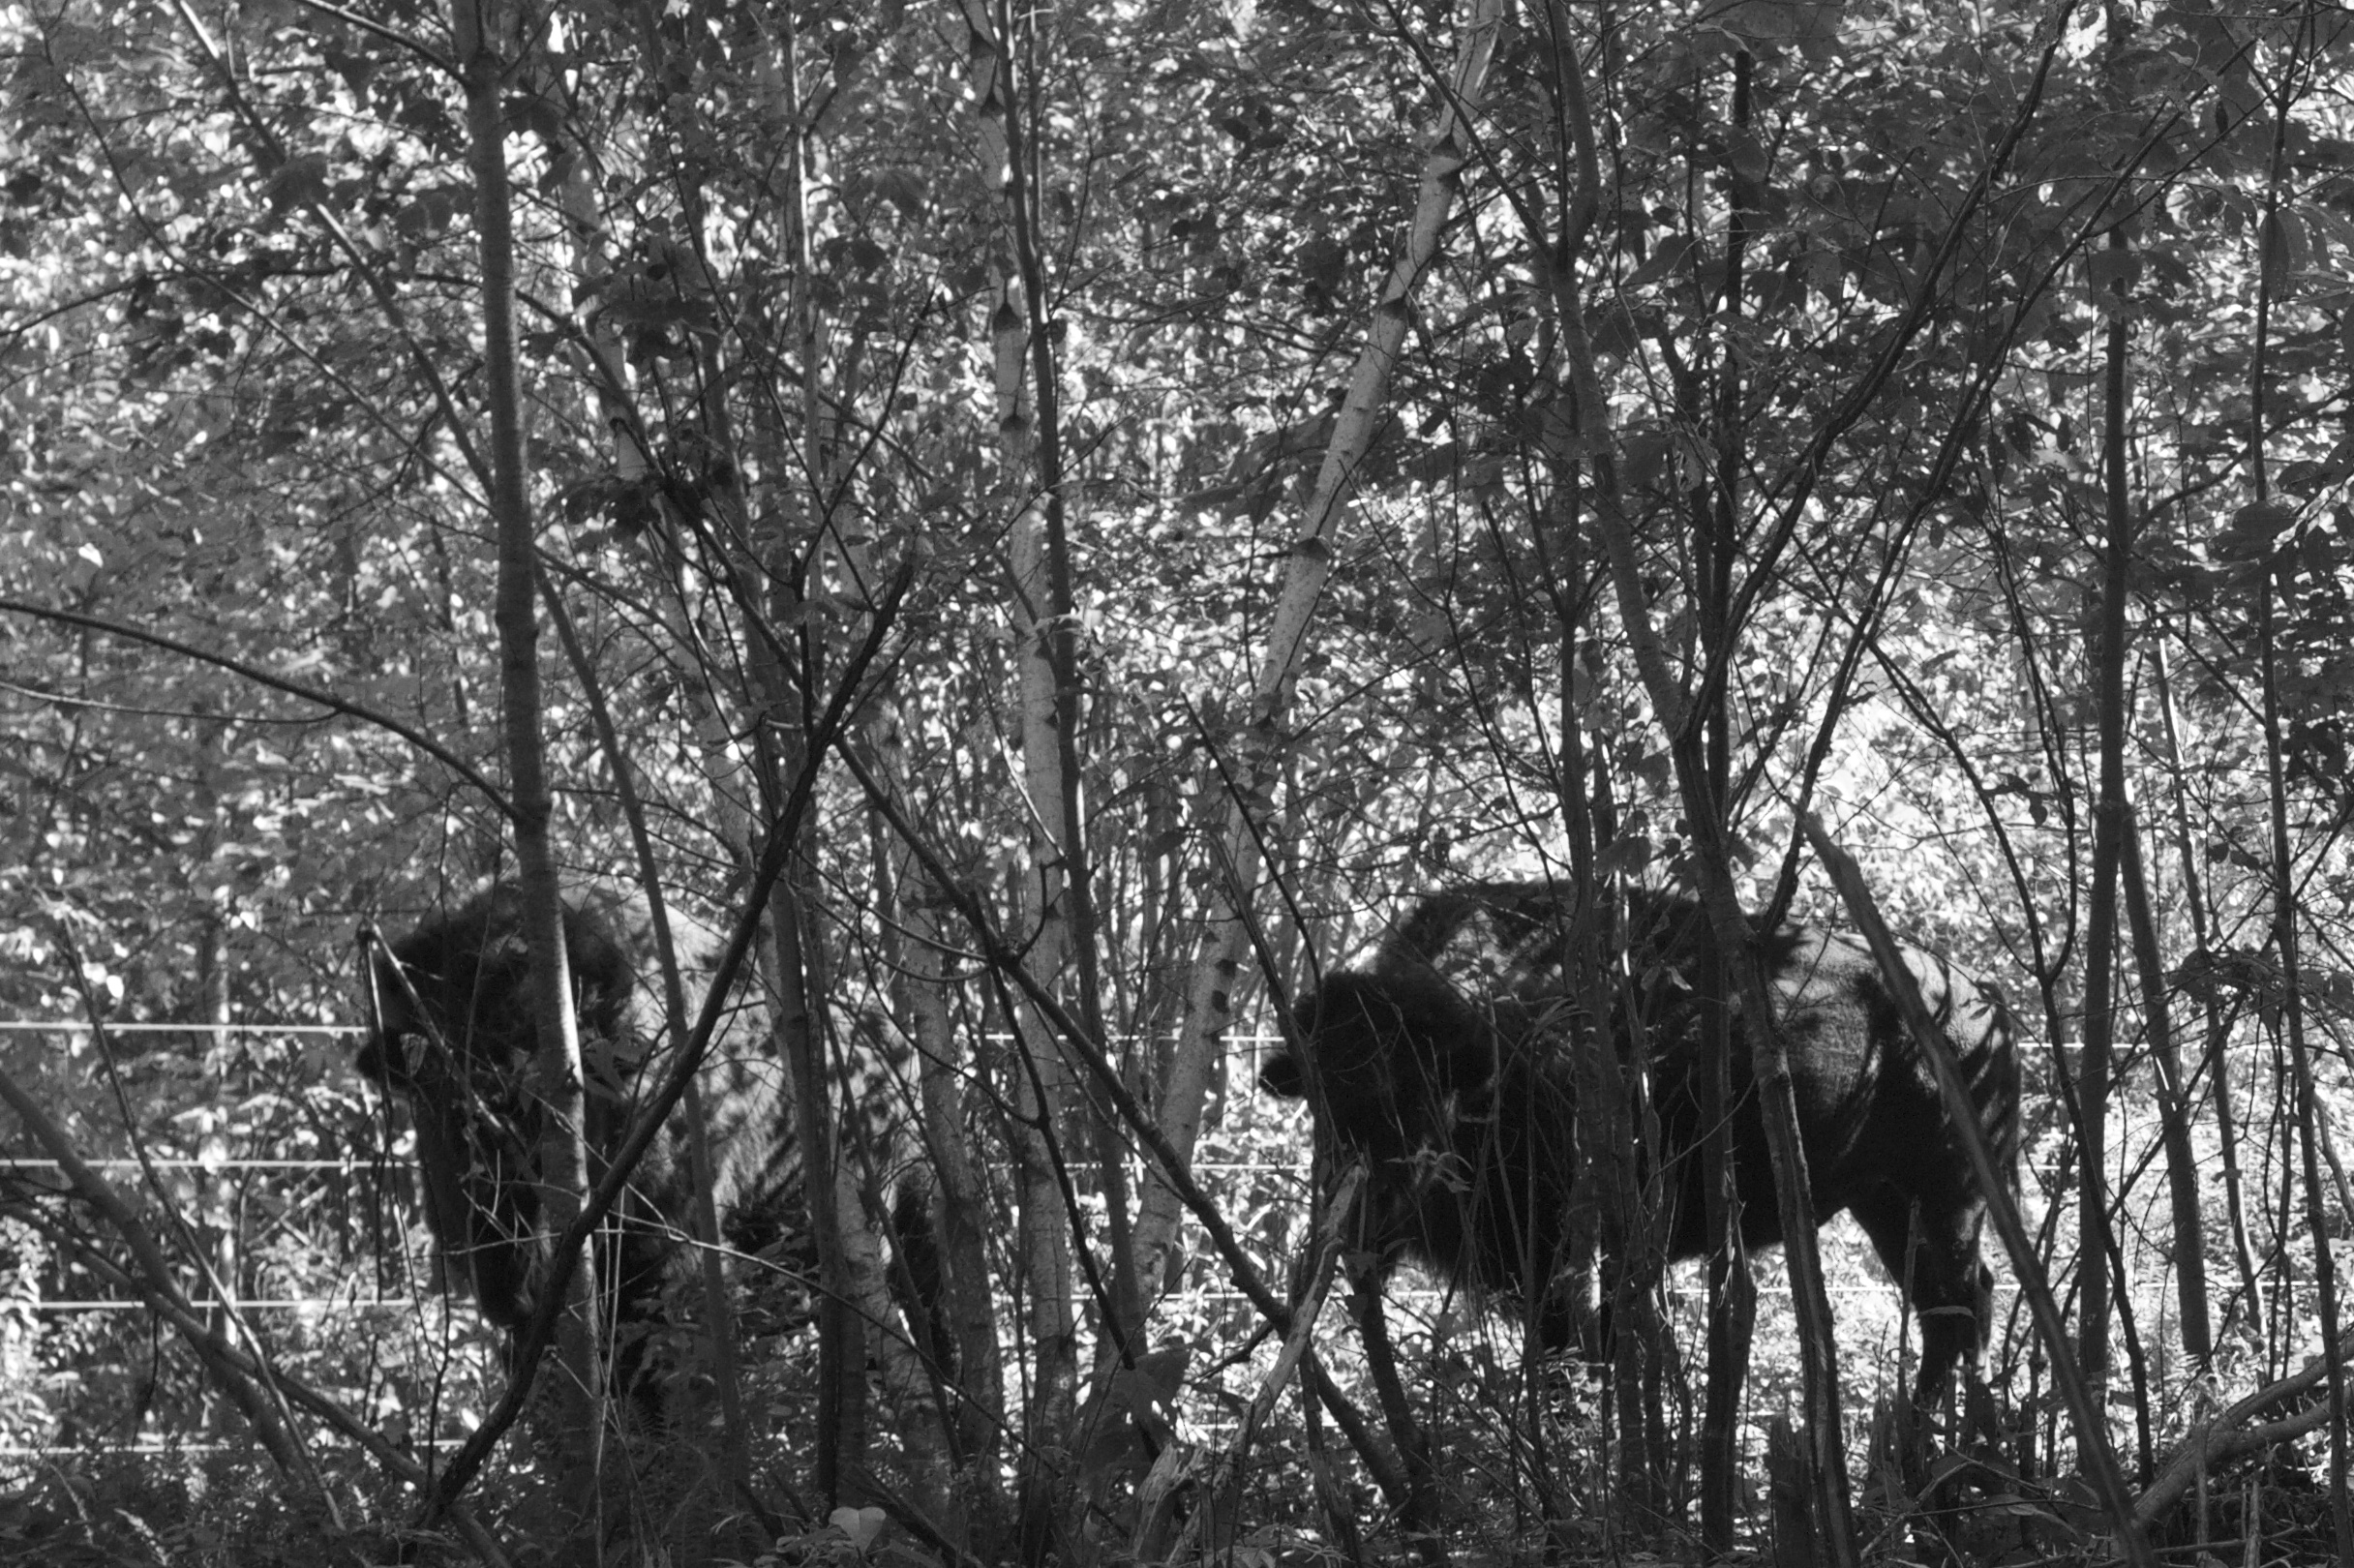
tree, nature, forest, branch, black and white, wildlife, monochrome, bw, woodland, habitat, monochrome photography, natural environment, atmospheric phenomenon, woody plant